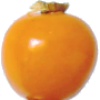
Label: physalis